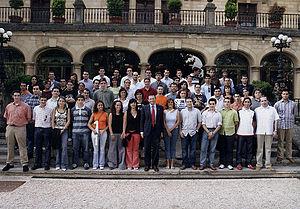
Membres d´EGI avec Ibarretxe. Español: Miembros de EGI con el Lehendakari Ibarretxe en Ajuriaenea .